1882 Louisville Eclipse season

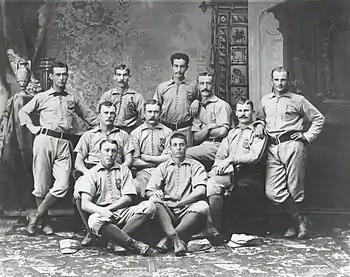
1882 Louisville Eclipse

"Note: Pos = Position; G = Games played; AB = At bats; H = Hits; Avg. = Batting average; HR = Home runs"